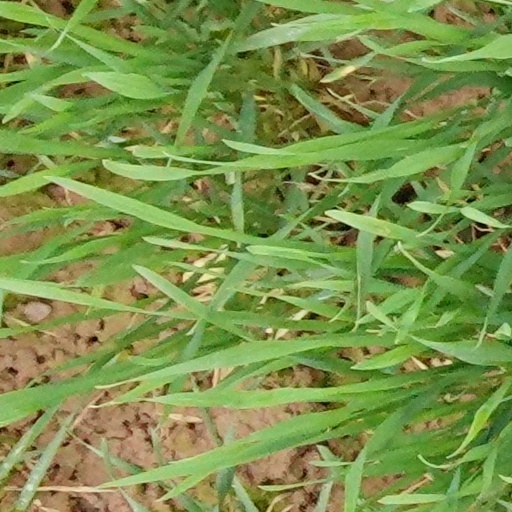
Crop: wheat